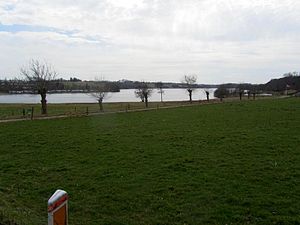
Fårup Sø
Faarup Sø set mod sydvest
Faarup Sø set mod sydvest
Fårup Sø ligger syd for Jelling i Vejle Kommune. Den er på 99 hektar, og 11 meter hvor der er dybest. Der er bådudlejning og campingplads ved søen. Søen er siden 2000 blevet meget ren, således vandsigtet nu er 2,4 meter. Årsagen hertil skal findes i søens 1,3 milliarder vandremuslinger, der dagligt renser vandet for alger mv. som tidligere var et stort problem i søen. Søen er også hjemsted for vikingeskibet Jellingormen, der hvert år ses af mellem 150.000 – 200.000 turister, som besøger området.